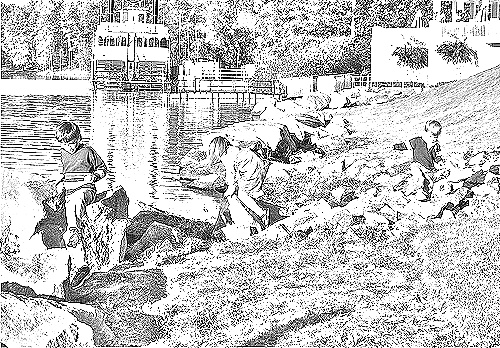
Portrait style: Sketch Portrait